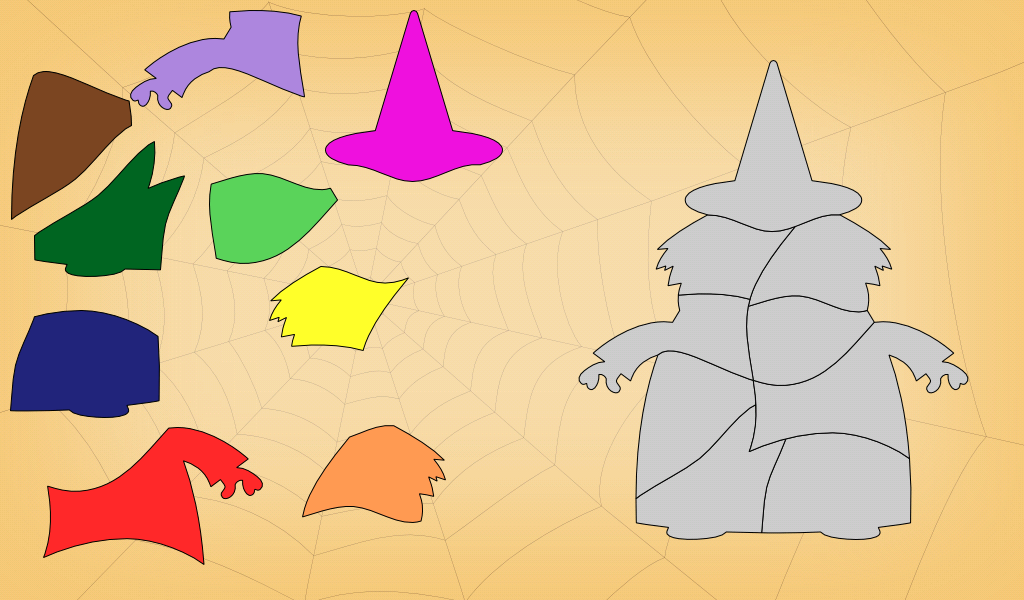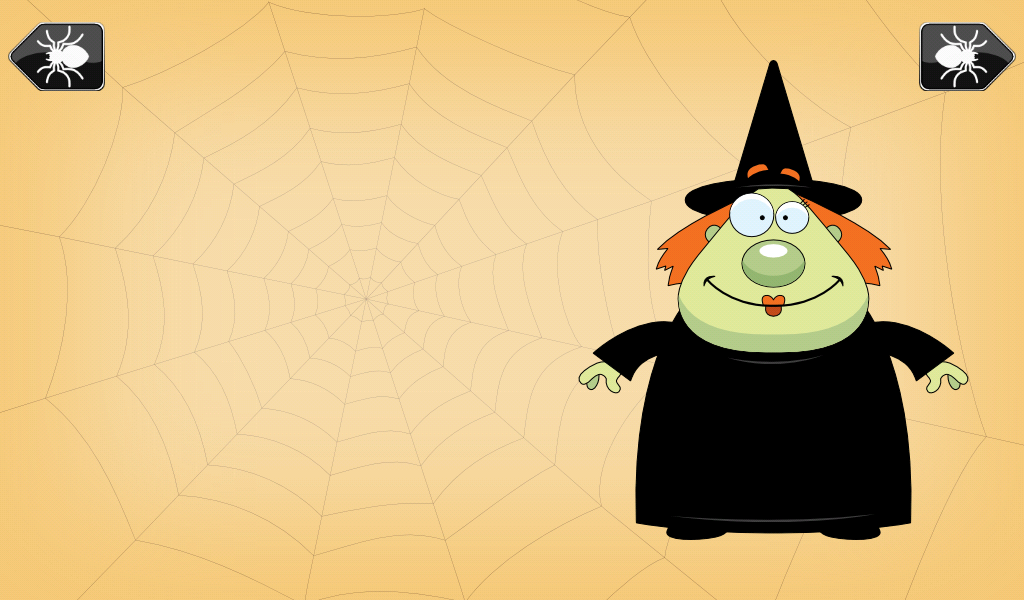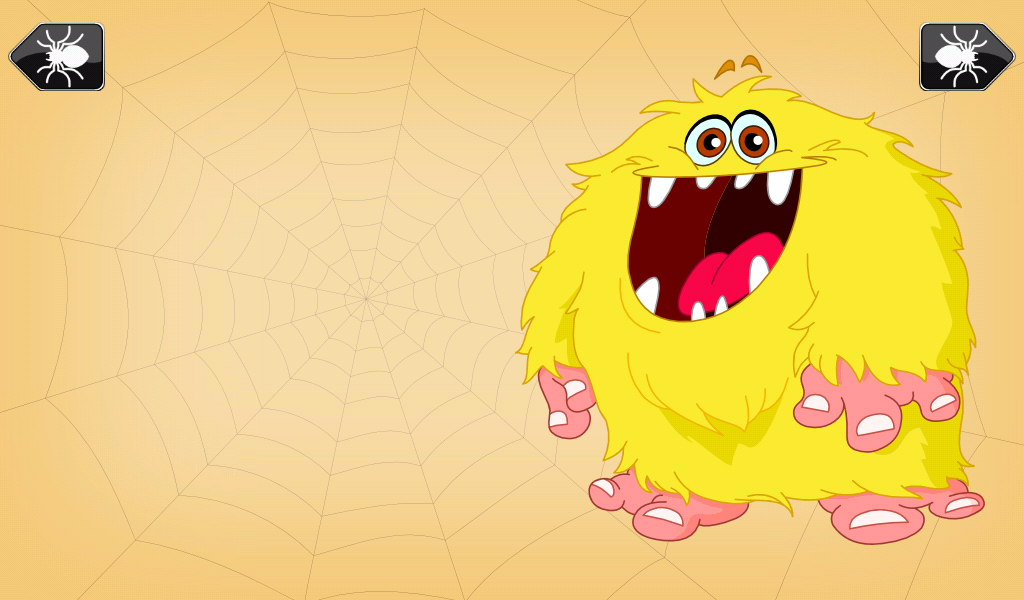
Kids Preschool Puzzle Halloween
Category: Appstore for Android
NOTE: Optimized for Amazon Kindle Fire and other tablets with minimum resolution of 1024x600.Kids Shape Puzzle Halloween is best-selling Kids Shape Puzzle's Halloween edition.Your child will love this simple, entertaining "edugame" for preschool-aged kids, and learn from it, because it's from Intellijoy. You see, at Intellijoy, we specialize in educational games with the fun built right into them.Let's do the rest of the description in a question-and-answer form. How is the game played? Kids slide the puzzle pieces into place. Thrilled, they reveal one of over 30 Halloween images. What will my children learn? Like all Intellijoy games, the game focuses on a specific educational lesson, so children and their parents find the game really inviting and distraction-free. Kids Shape Puzzle Halloween helps children build and practice cognitive skills, visual spatial skills, shape recognition, as well as tactile and fine motor skills.Once your child is involved and happy, you can relax, with the assurance that he or she is having a great time and learning!
Features: Build cognitive, fine motor, and other skills | Slide puzzle pieces to reveal Halloween images | Learn while having holiday fun